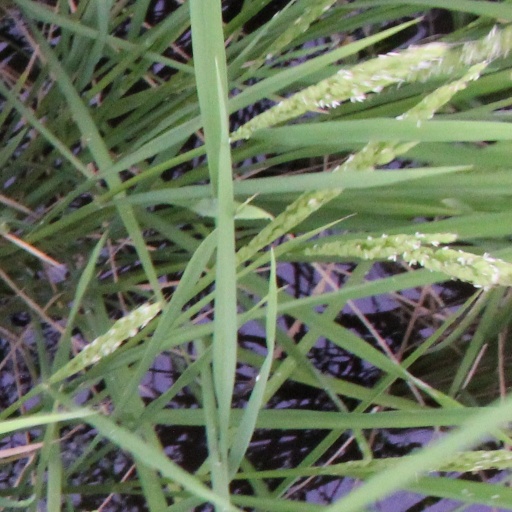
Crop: rice